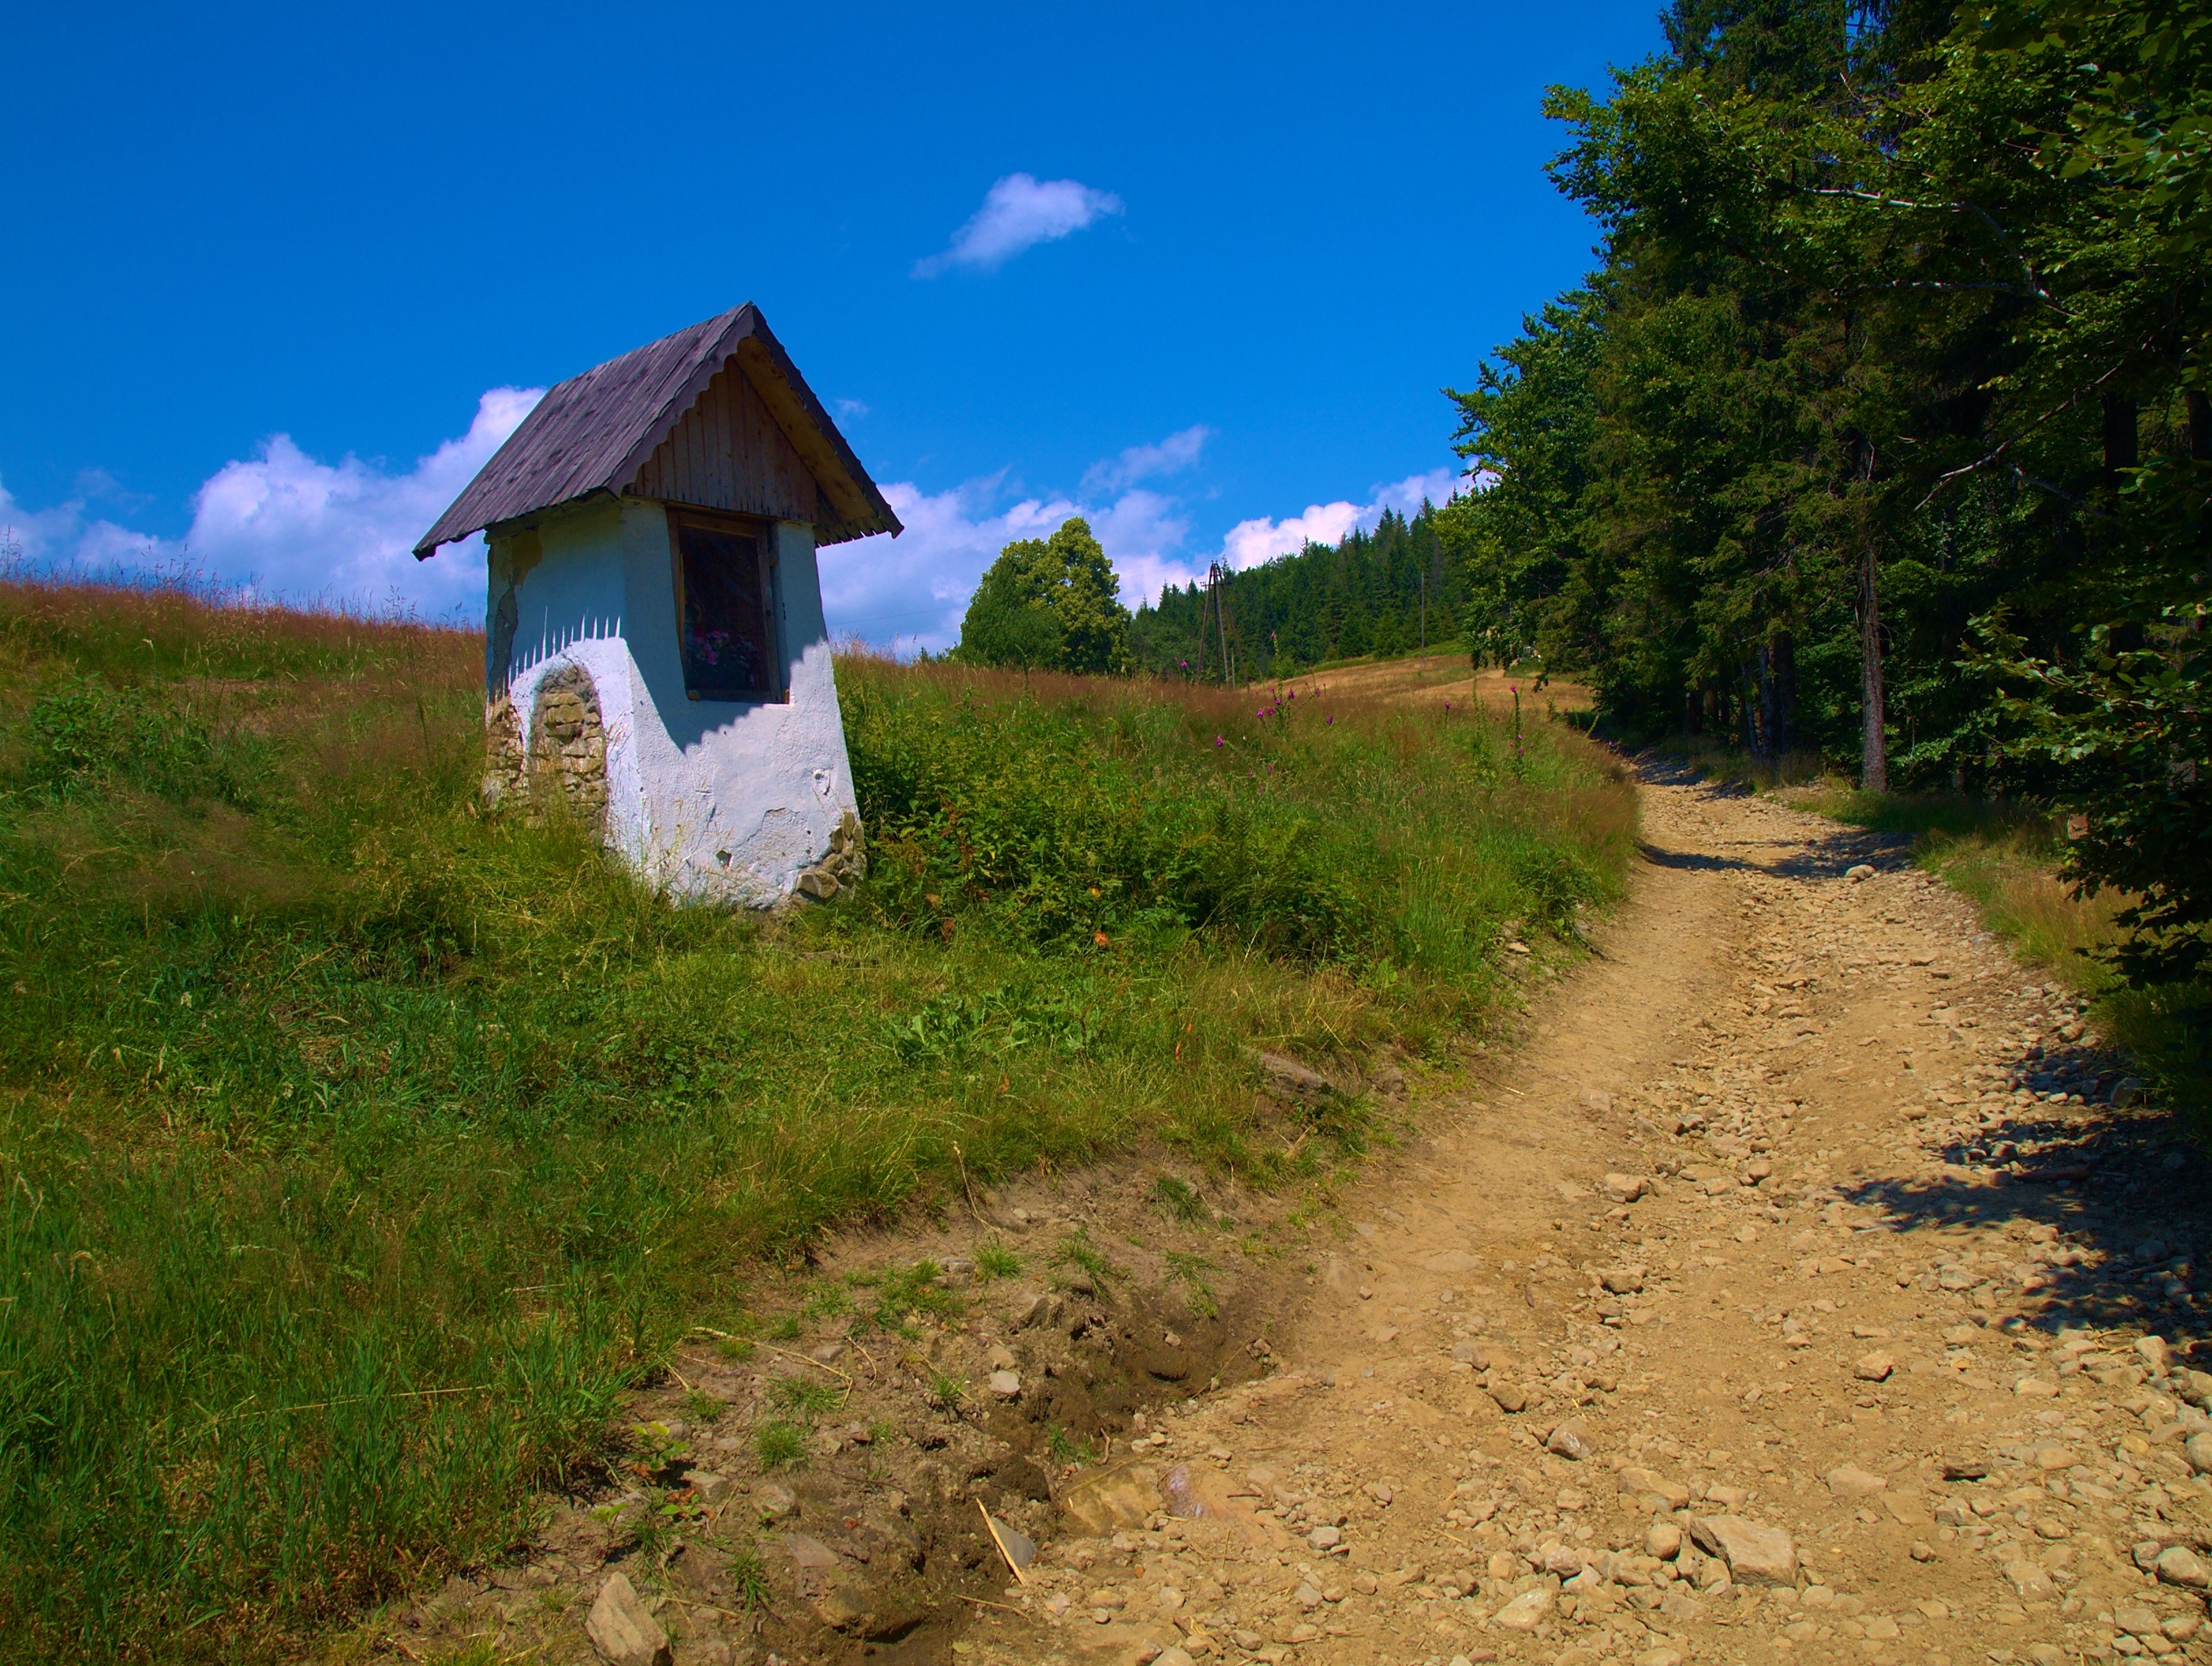
mountain, trail, farm, hill, valley, mountain range, summer, dirt road, village, soil, chapel, tourism, ridge, mountains, poland, wandering, hiking trails, rural area, mountain trekking, mountainous landforms